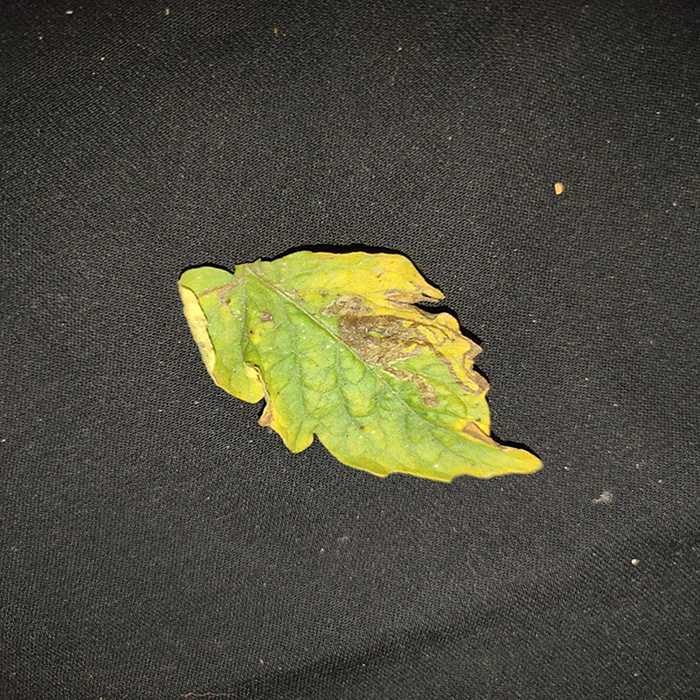
Plant: Tomato
Label: Tomato Bacterial spot